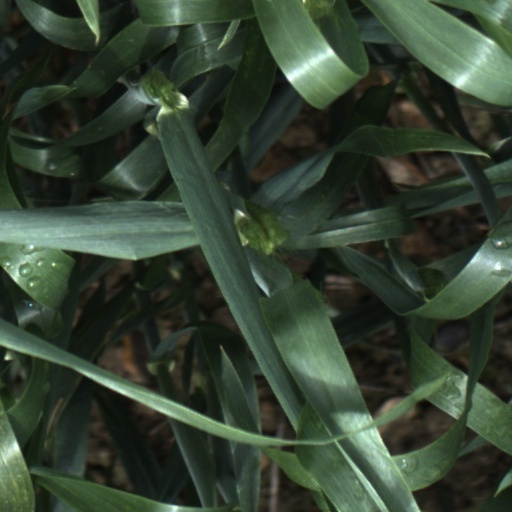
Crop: wheat